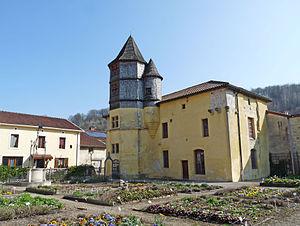
Château de Chevillon (Haute-Marne), aujourd'hui transformé en médiathèque et entouré d'un jardin médiéval
Chevillon est une commune française située dans le département de la Haute-Marne, en région Grand Est, à 18 km au sud-est de Saint-Dizier. C'est depuis la Révolution un chef-lieu de canton, typiquement un petit bourg dont la population est de l'ordre de 1 000-1 500 habitants, selon les époques.